Dübs and Company

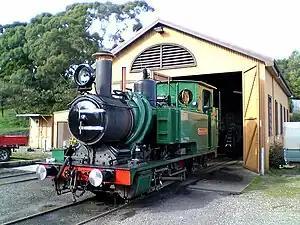
West Coast Wilderness Railway no. 3730, built in 1898, leaving the shed at Strahan, Tasmania in September 2009

Mount Lyell Mining & Railway Company purchased five 0-4-2RT (rack tank) locomotives to run on their gauge railway from Queenstown, Tasmania to Strahan, Tasmania, Australia, using the Abt Rack railway system. The first four of these were built by Dübs and the first three are still in existence. Mount Lyell No.1 (3369/1896) and Mount Lyell No.3 (3730/1898) operate on the West Coast Wilderness Railway. The third example, Mount Lyell No.2 (3594/1898) has now also been restored and operates on the West Coast Wilderness Railway.